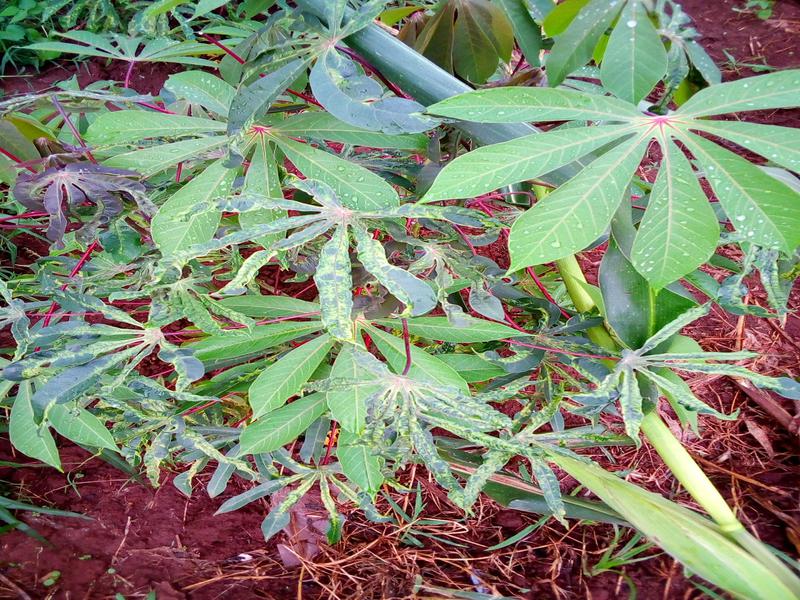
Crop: cassava
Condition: healthy